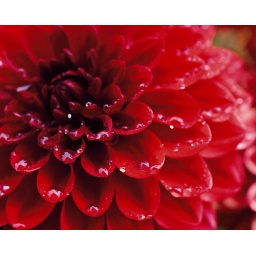
the crimson flower offered water to each of us in turn | Eugene, Oregon | August 2009